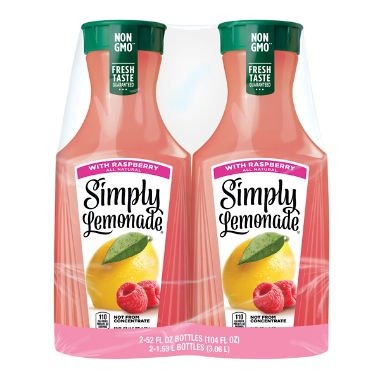
Item Name: Simply Lemonade With Raspberry (52 fl. oz., 2 pk.) AS
Bullet Point 1: 11% juice blend
Bullet Point 2: Contains pure filtered water, sugar, lemon juice, raspberry puree, natural flavors
Bullet Point 3: Ingredients in this beverage are not genetically engineered
Product Description: Lemonade has never looked so delicious! Simply Lemonade with Raspberry combines the refreshing taste of Simply Lemonade with sweet raspberries, resulting in delicious and all-natural refreshment. Simply Lemonade with Raspberry is made with not-from-concentrate juices to give members the freshest-squeezed taste experience possible.
Value: 104.0
Unit: Fl Oz

Price: 5.055